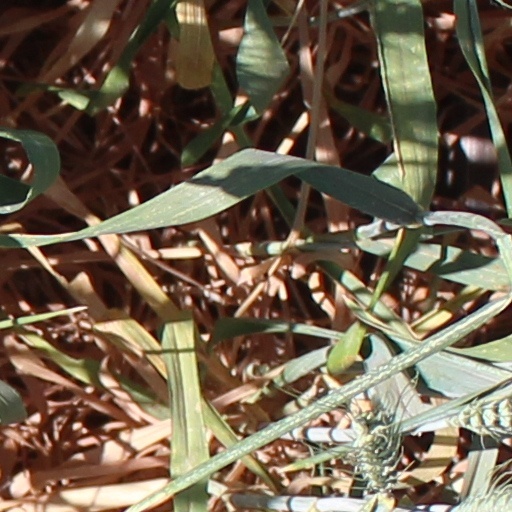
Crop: wheat